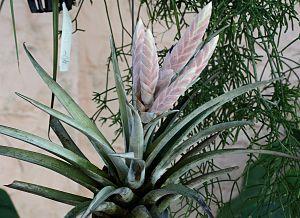
Tillandsia chiapensis est une espèce de plantes de la famille des Bromeliaceae, endémique du Mexique.